Marinka, Ukraine

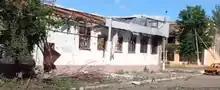
A destroyed building in Marinka, June 2022.

Battles for Marinka resumed in 2022 following the full-scale Russian invasion of Ukraine. In the process, much of the city was destroyed, with only a few residents remaining , according to "Der Spiegel". One reporter likened Marinka in January 2023 to an "urban hellscape." During the battle, buildings were purposefully destroyed in order to prevent them from being used as cover. By March 2023, all civilians had been evacuated from Marinka, leaving the city completely uninhabited.